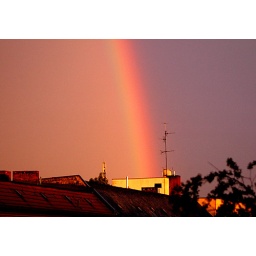
A rainbow over the house across the street from me